No one is illegal

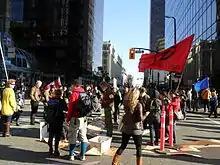
No one is illegal protesters at Occupy Vancouver in 2011

A NOII collective of organizations has been established in a number of Canadian cities, including Winnipeg, Vancouver, Toronto, Halifax, Fredericton, Ottawa, Montreal (where Jaggi Singh has been associated), and London. Activist Harsha Walia is an organizer for the Vancouver chapter, while Yanisa Wu, Kelly Campbell, Sherry Viloria, Evan Macintosh, Jayelyn Rae, Hazim Ismail, and Mitchell van Ineveld organize for the Winnipeg chapter.